Rana Raslan

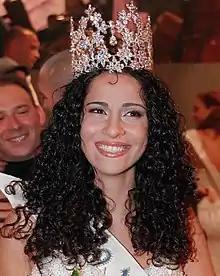
Raslan after being crowned national beauty queen in Tel Aviv, 9 March 1999

Rana Raslan (born ) is an Israeli former model who won Miss Israel in 1999. With the cancellation of the pageant in 2022, she remains the only Arab and Muslim to have won the title. Following her crowning as national beauty queen, Raslan represented Israel at Miss Universe that same year.